Dana Hooker

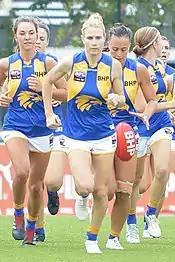
Hooker (centre) during a pre-season practice match for West Coast in 2020

In April 2019, Hooker signed with on a two-year contract, becoming the club's first big-name signing for its women's team. In December, she was named vice-captain, supporting inaugural captain Emma Swanson.